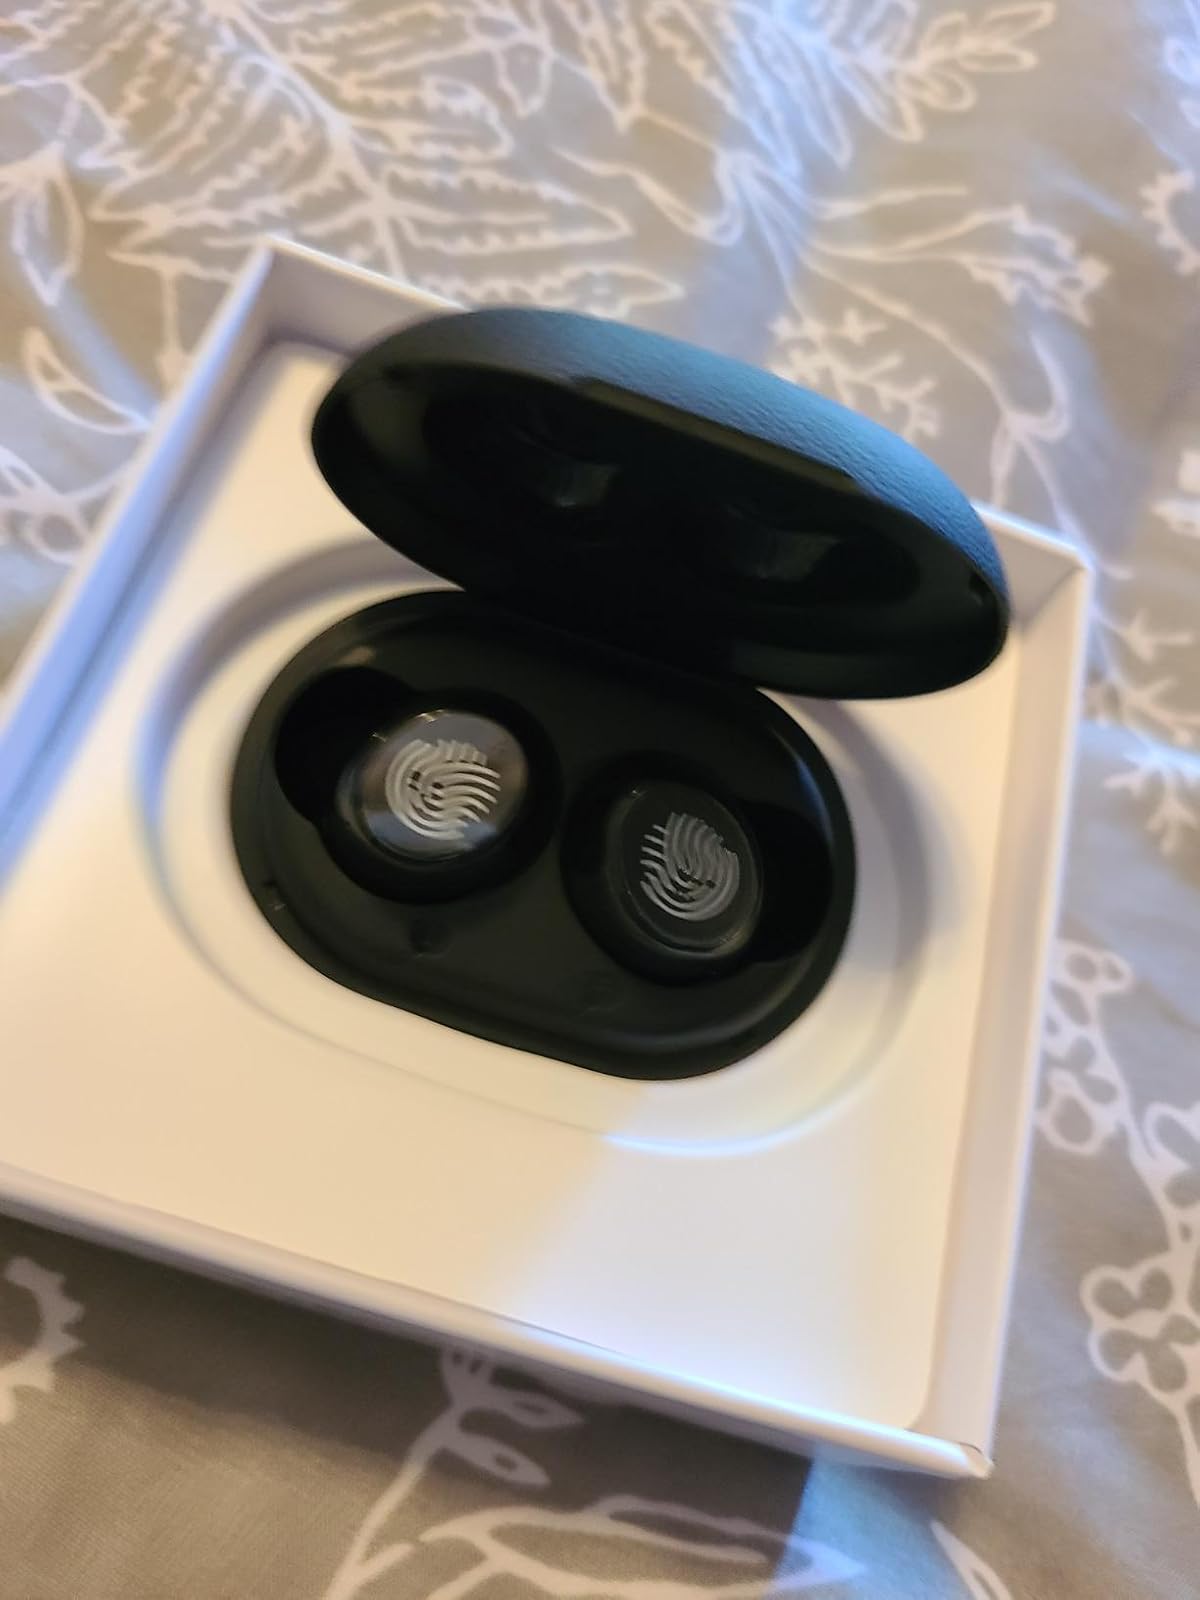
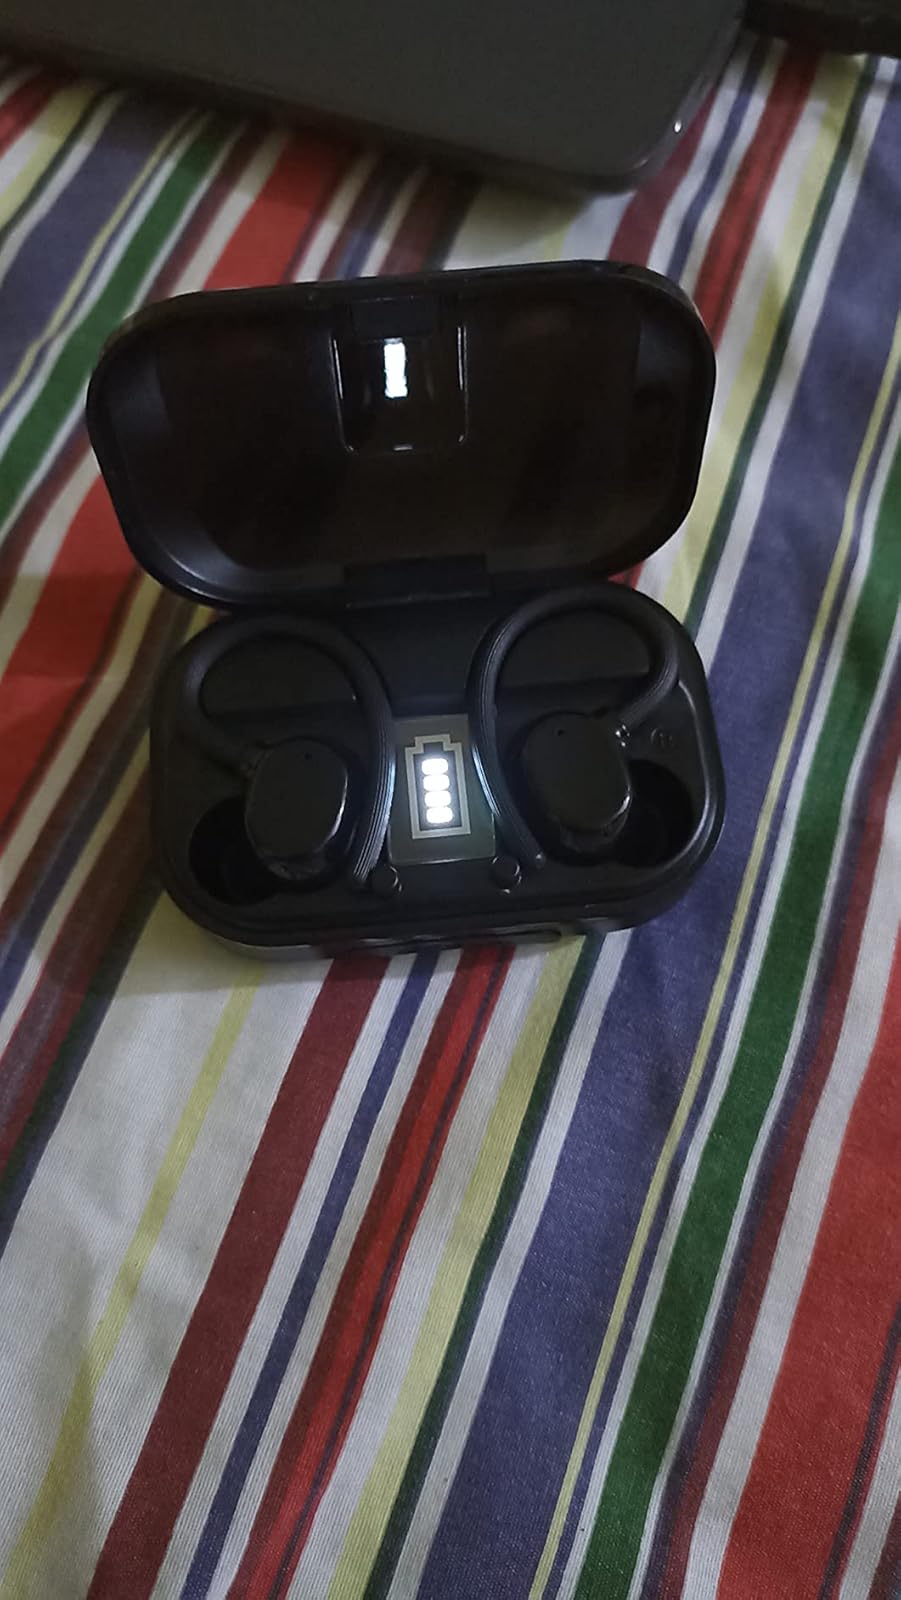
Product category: earbuds
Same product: no